Salt Point State Park

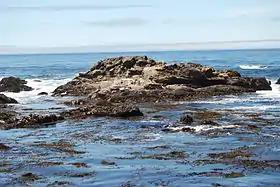
Tide pools

The ocean off Sonoma County averages 52 degrees F, with the warmest temperature recorded in 2014 at 57.2 °F and the coldest in 2007 at 50.9 °F. The coast of Sonoma County is known for its slow-growing red abalone. It takes this abalone 10 years to reach a diameter of . Harvested by divers for decades, abalone can no longer be harvested due to a long-term closure. Sport fishermen catch Lingcod, Kelp greenling, Cabezon (fish), and rockfish between the months of April and December. Between the months of December and April, it is possible to see gray whales migrating south to Baja California for breeding.